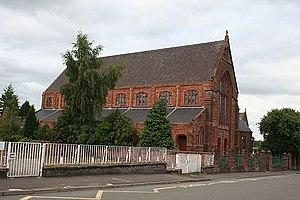
La cathédrale Notre-Dame-du-Bon-Secours ou plus communément Cathédrale de Motherwell est le siège de l'évêché de Motherwell, en Écosse.